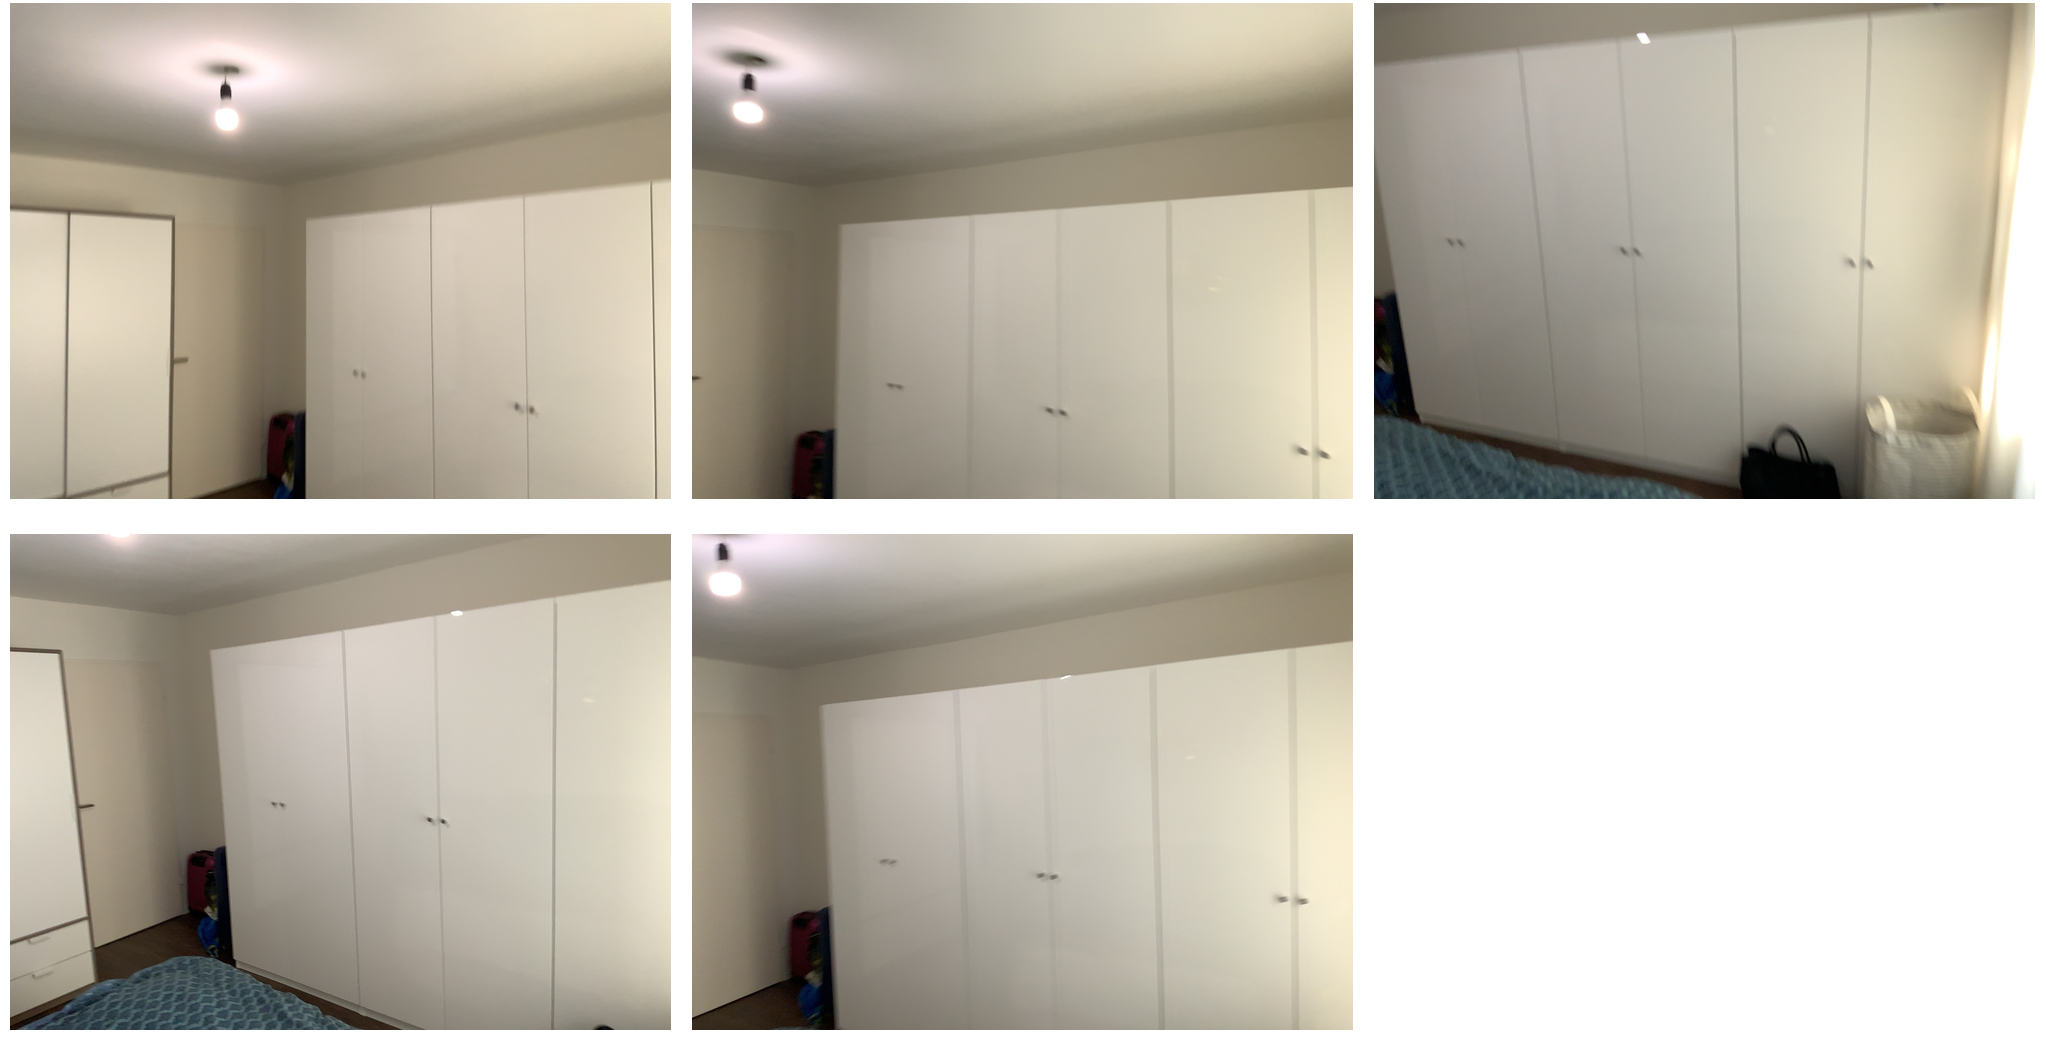Task instruction: Open the wardrobe.
Answer: {"task_instruction": "Open the wardrobe.", "nodes": ["knob1", "wardrobe", "knob2"], "edges": [{"functional_relationship": "openorclose", "object1": "knob1", "object2": "wardrobe", "spatial_relations": ["close"], "is_touching": true}, {"functional_relationship": "openorclose", "object1": "knob2", "object2": "wardrobe", "spatial_relations": ["close"], "is_touching": true}], "action_type": "pull", "function_type": "open_close_control"}